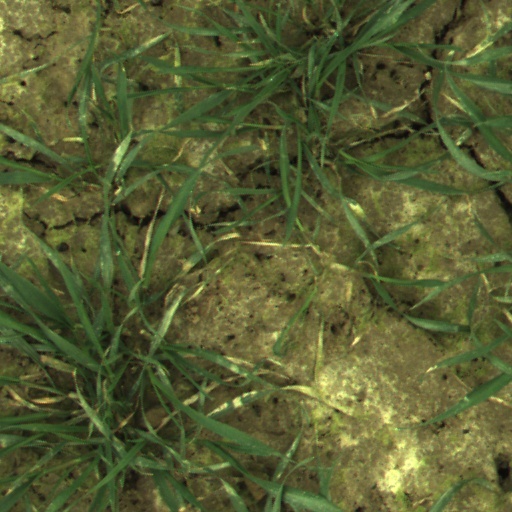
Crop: wheat